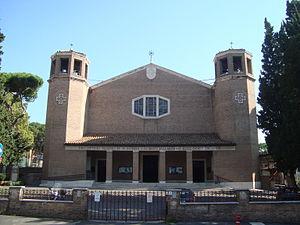
L’église San Roberto Bellarmino est un édifice religieux catholique situé sur la place Ungheria dans le quartier de Parioli à Rome. Elle est dédiée au saint cardinal jésuite et théologien italien Robert Bellarmin canonisé en 1930.